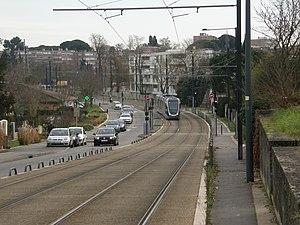
Les voies du T1 vers Toulouse, située sur l'ancienne voie ferrée de Toulouse-Roquet à Cadours.
La gare de Blagnac était une gare ferroviaire française, située sur le territoire de la commune de Blagnac, dans le département de la Haute-Garonne, en région Occitanie.